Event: Nepal Earthquake
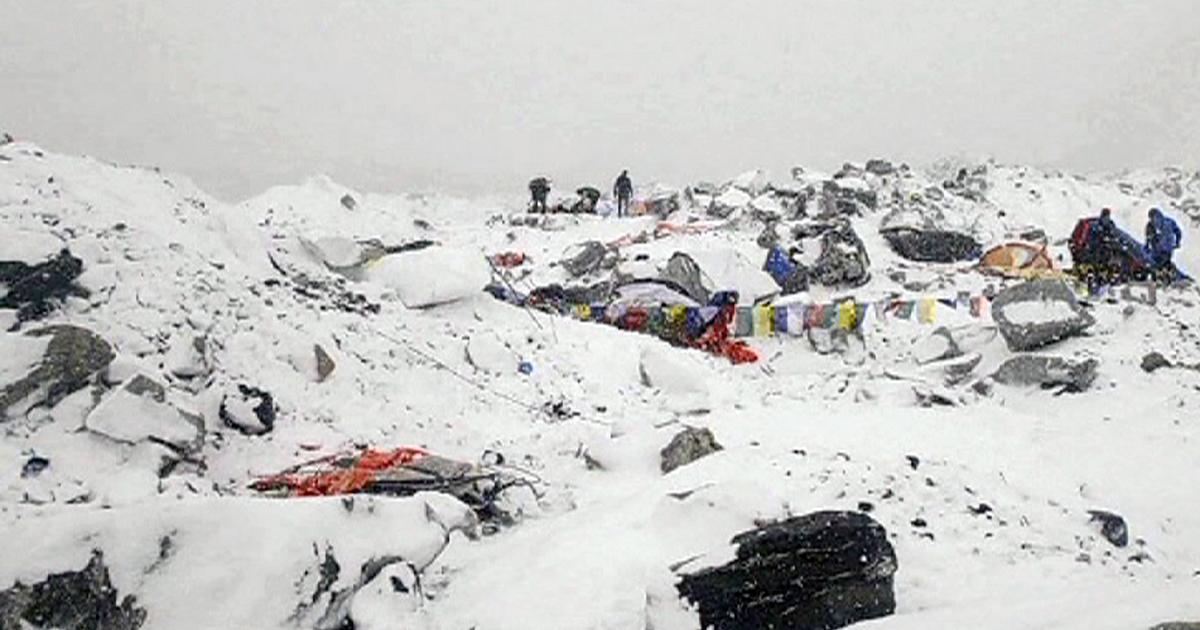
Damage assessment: no_damage